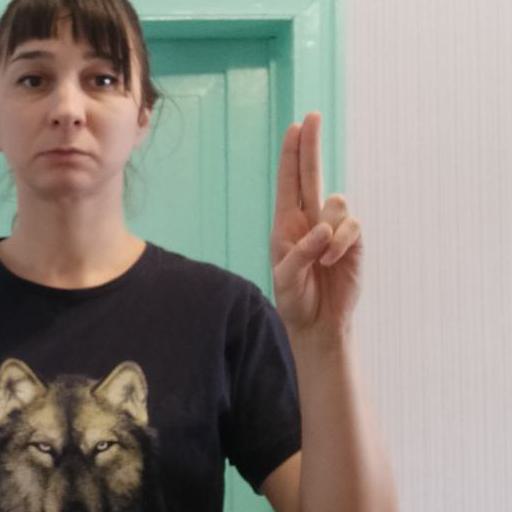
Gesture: two_up